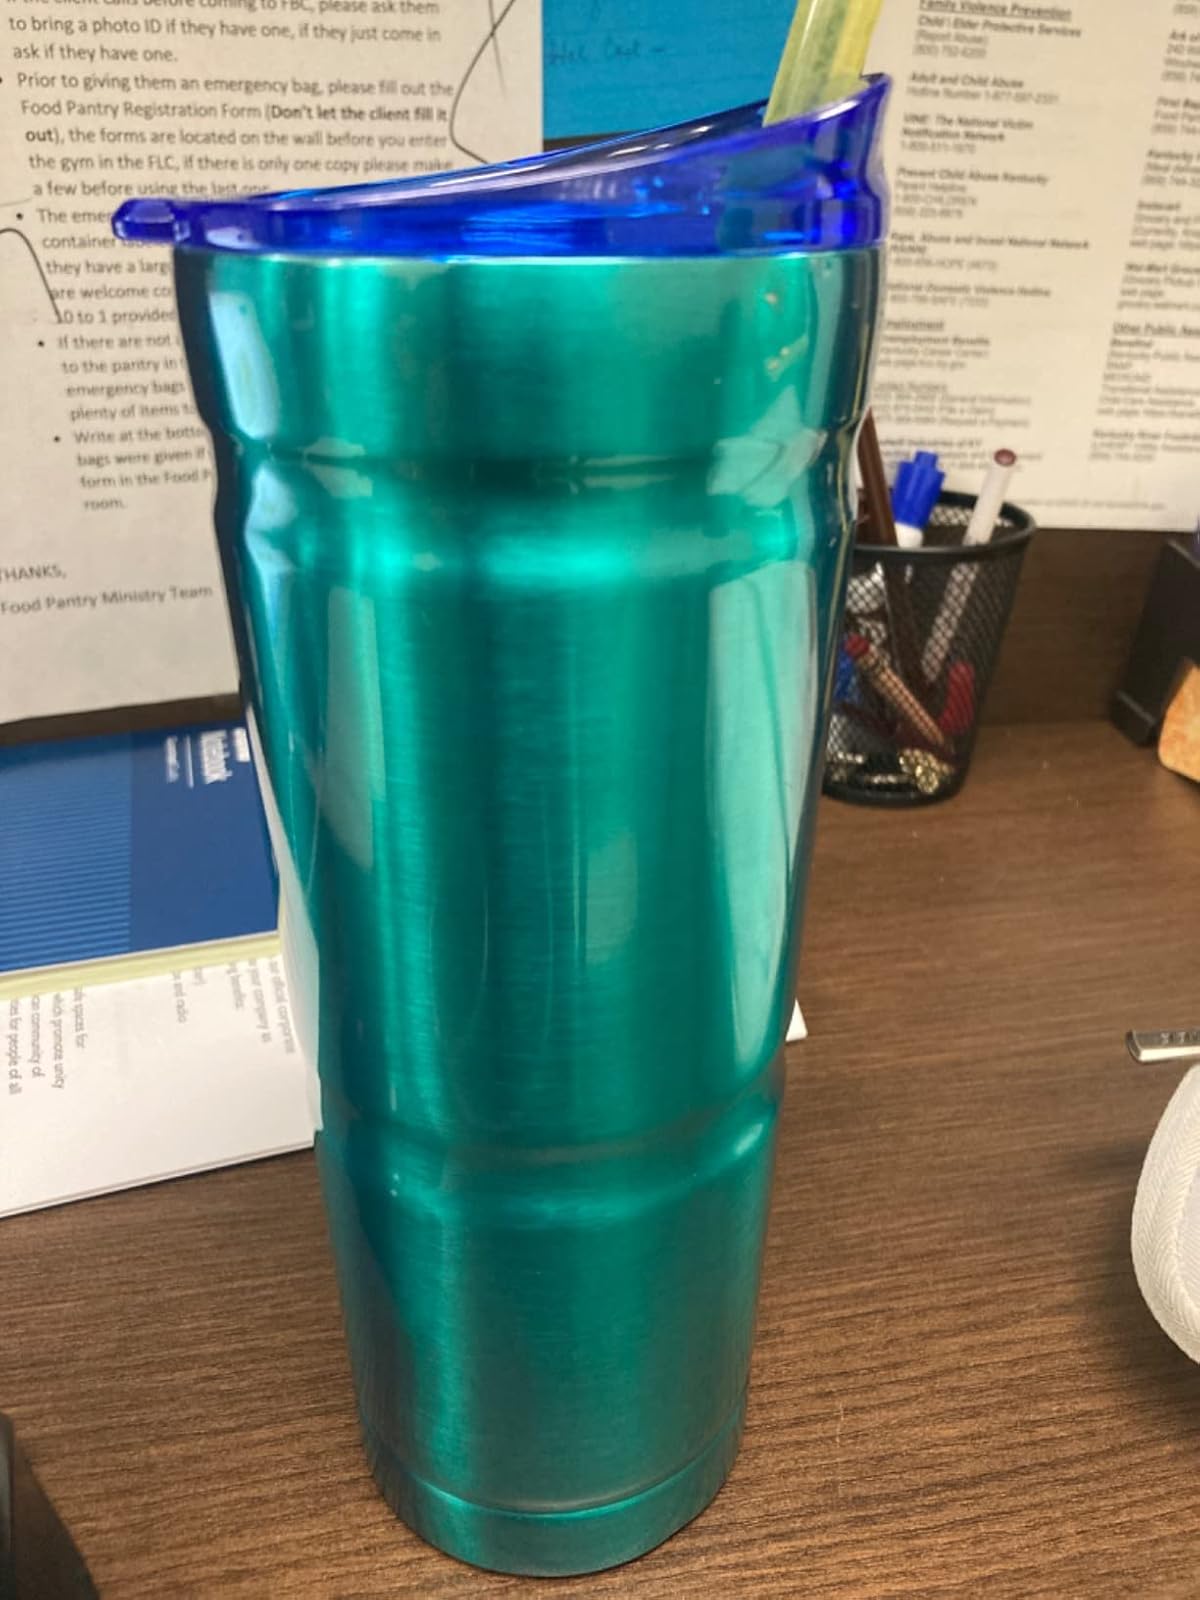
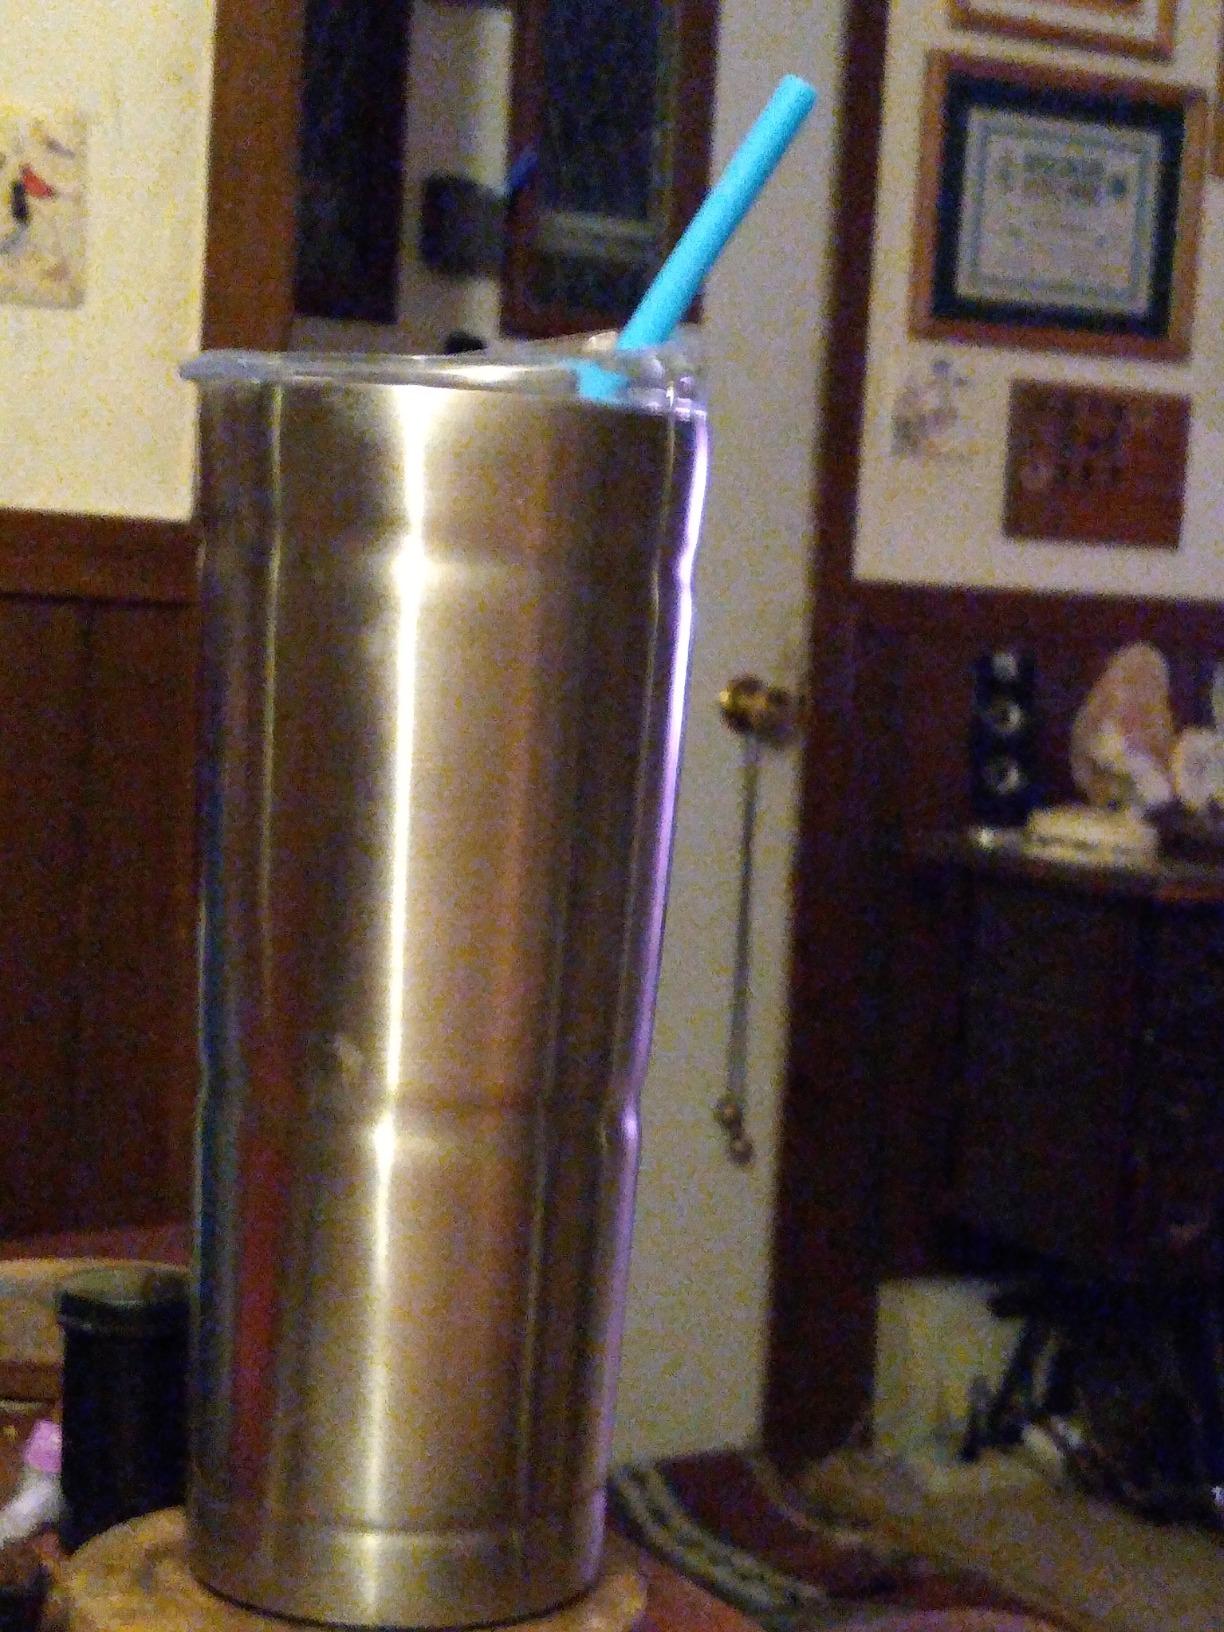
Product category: items_tea
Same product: no